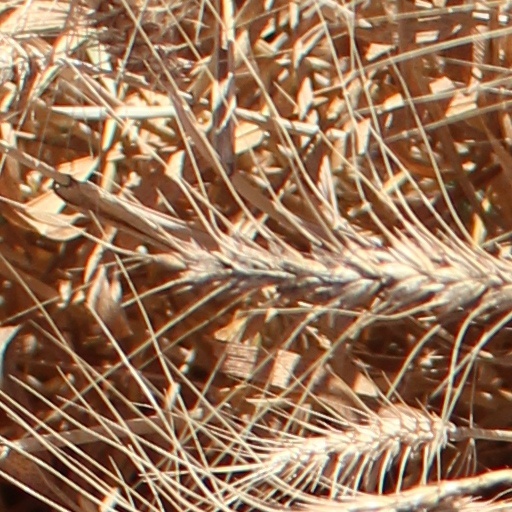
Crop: wheat